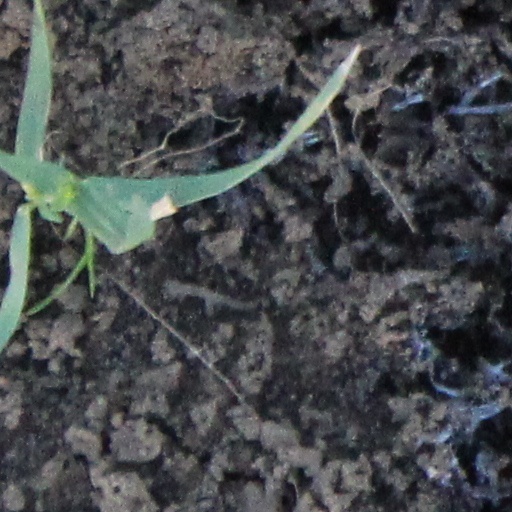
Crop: wheat